Punta Arenas

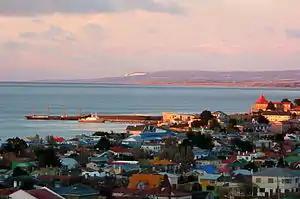
The "County of Peebles" and "Cavenga" are used as a breakwater for the harbour at Punta Arenas, 2023

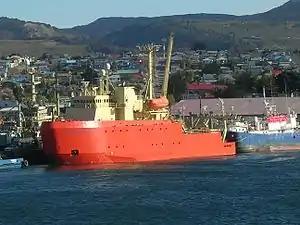
Ice breaker RV "Laurence M. Gould" in Punta Arenas. Punta Arenas is an important point in the supply of Antarctic bases in West Antarctica, 2006

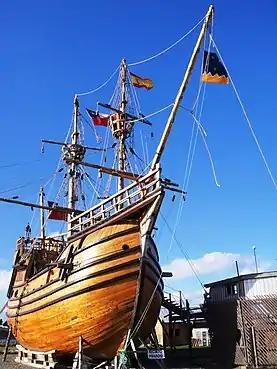
"Nao Victoria", Magellan's ship replica, in the Museo Nao Victoria Punta Arenas, 2011

In 2012 Punta Arenas recorded a population of over 127,000 inhabitants for the (2012 Census) by the National Statistics Institute. The population grew by 5.1% (5,830 persons) between the 1992 and 2002 censuses and further rose to 127,454 at the 2012 Census.